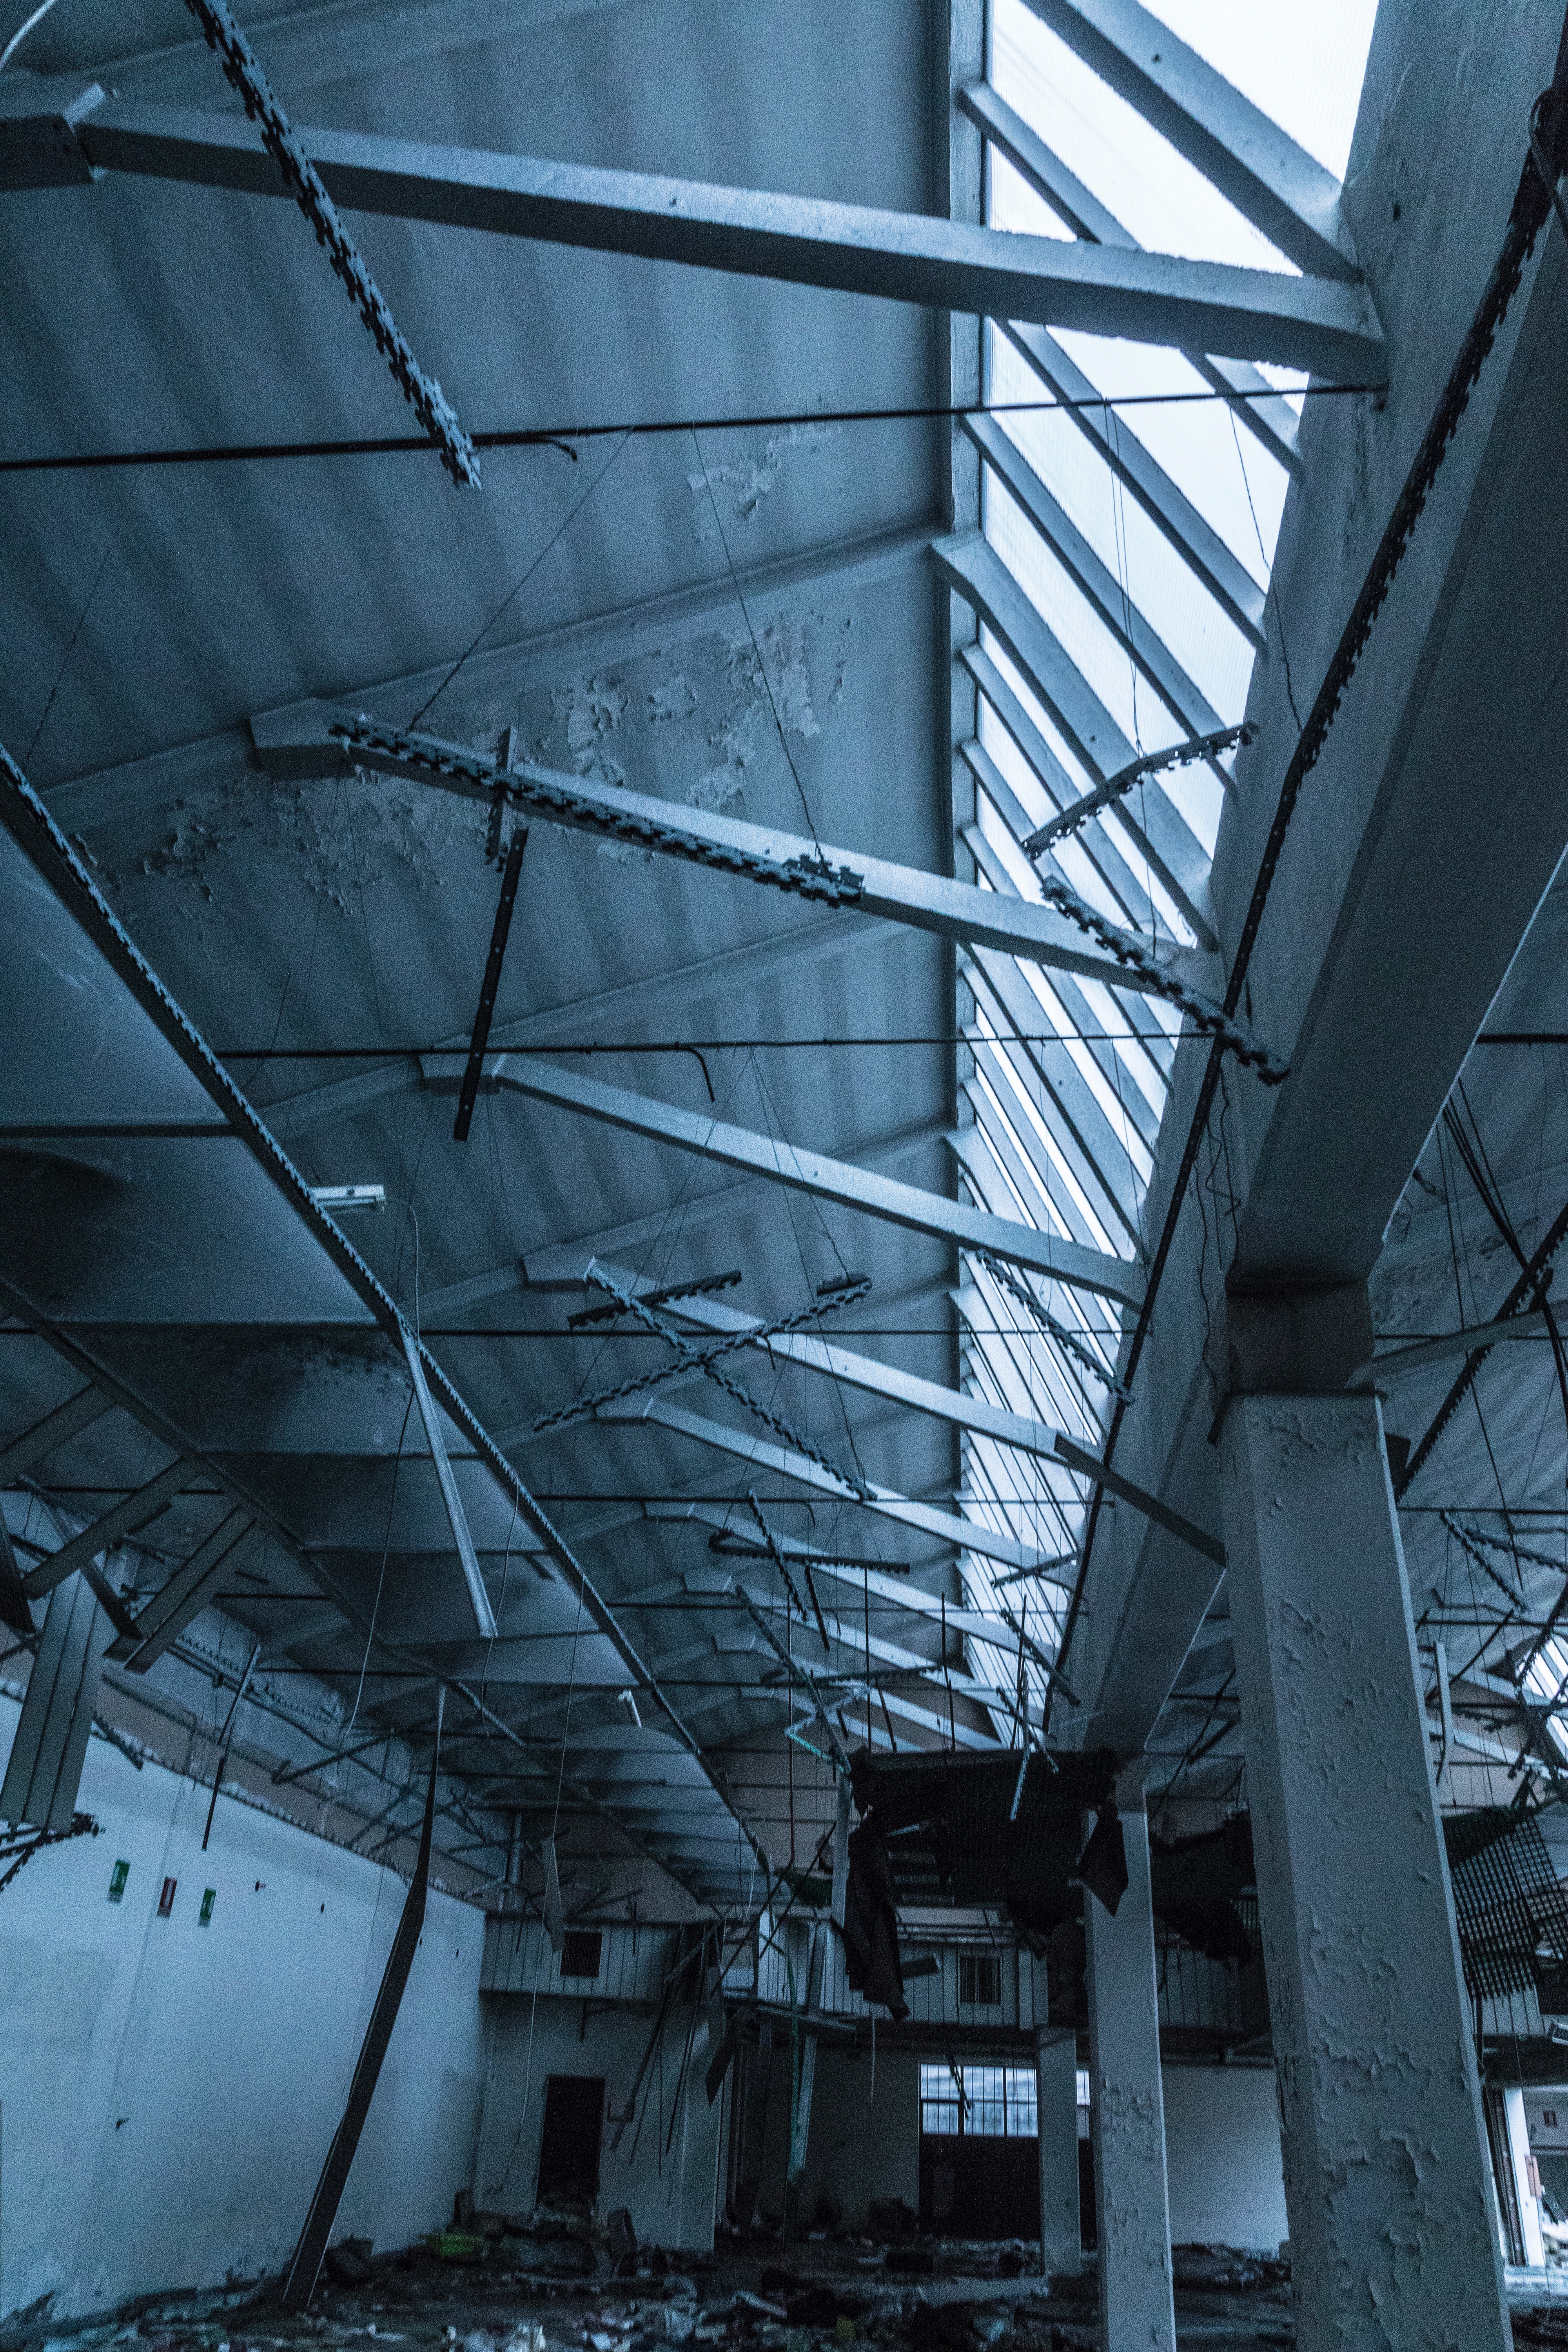
architecture, daylighting, urban area, industry, metal, building, steel, beam, city, ceiling